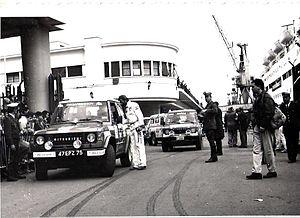
Un rallye-raid est une discipline de sport mécanique, qui se rapproche du rallye tout-terrain traditionnel, mais qui s'en différencie par la durée des étapes, par la durée de la course, ainsi que par des épreuves spéciales disputées le plus souvent en hors-piste, sur des étendues sans chemins tracés et un parcours atteignant souvent plusieurs milliers de kilomètres.